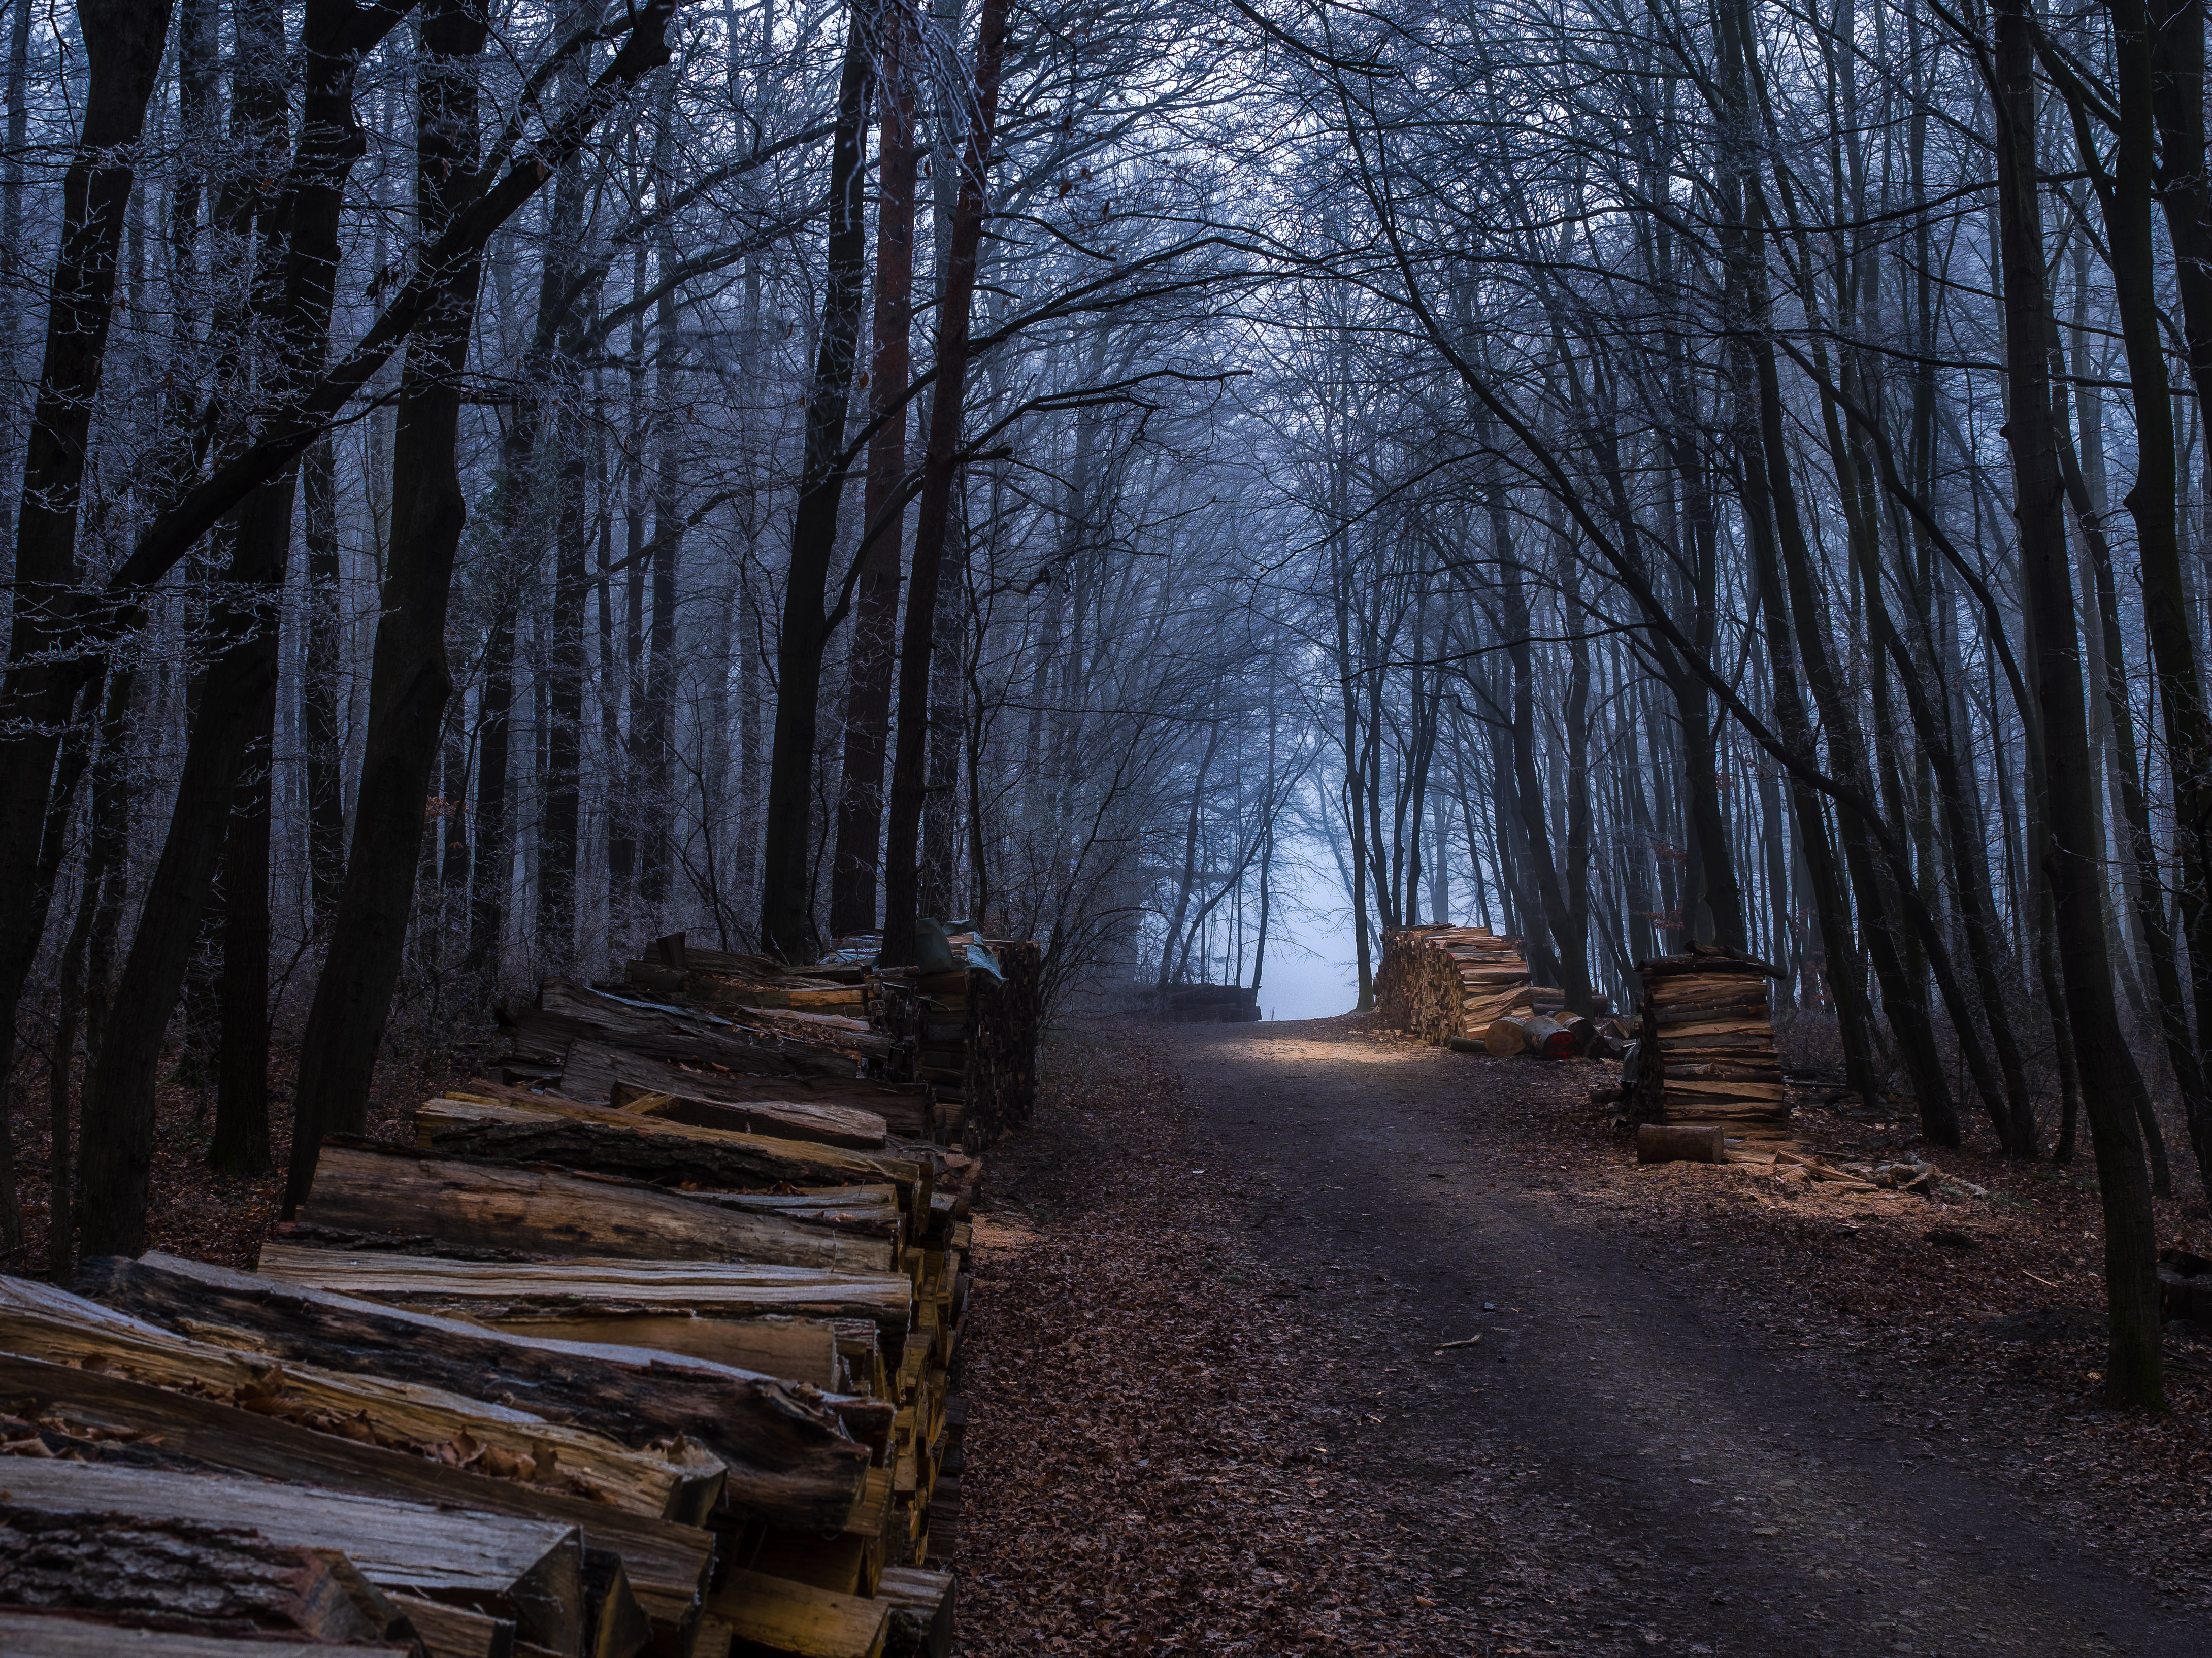
tree, nature, forest, path, wilderness, branch, snow, winter, plant, wood, mist, sunlight, morning, autumn, weather, darkness, season, austria, vienna, woodland, habitat, ecosystem, natural environment, atmospheric phenomenon, woody plant